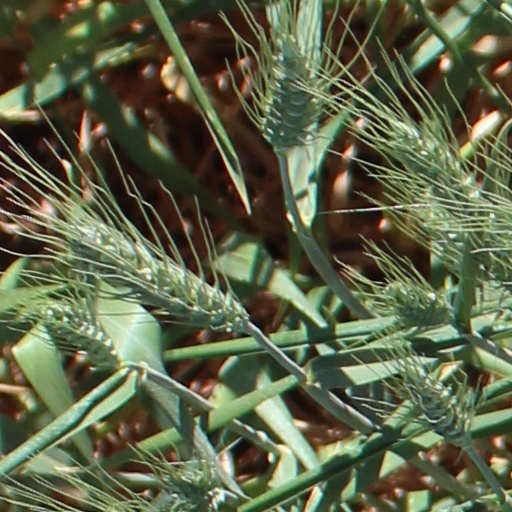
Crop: wheat